Abdul Rahman bin Faisal Al Saud (1942–2014)

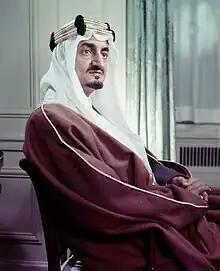
King Faisal, father of Abdul Rahman

Following his graduation, Prince Abdul Rahman joined the land forces of Saudi army. He served as a commander of an armoured brigade in the tank corps and headed the armour project of the army. Later, he retired from the military and was involved in business activities.